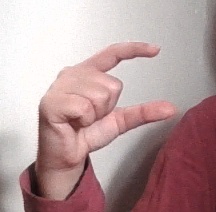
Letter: dal